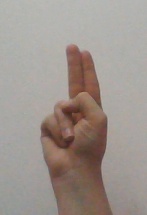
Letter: taa